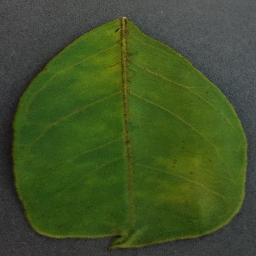
Label: Orange___Haunglongbing_(Citrus_greening)